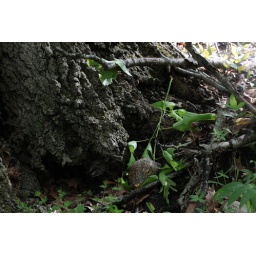
adult male box turtle in situ, one of 6 found that morning. KY: Hancock Co.